November (Roman month)

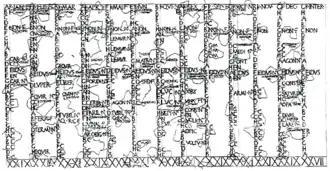
Drawing of the fragmentary "Fasti Antiates", a pre-Julian calendar showing "November" (abbreviated "NOV") at the top of the eleventh column

By the late 2nd century AD, extant calendars no longer show days marked with these letters, probably in part as a result of calendar reforms undertaken by Marcus Aurelius. Days were also marked with nundinal letters in cycles of "A B C D E F G H", to mark the "market week" (these are omitted in the table below). The letter "G" never coincides with the Nones, and November is the only month when "F" occurs on a Nones.